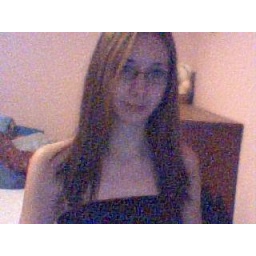
Me in my xmas ball dress :P ouu i luff my hair in this pic[stupid webcam and its fuzzyness]